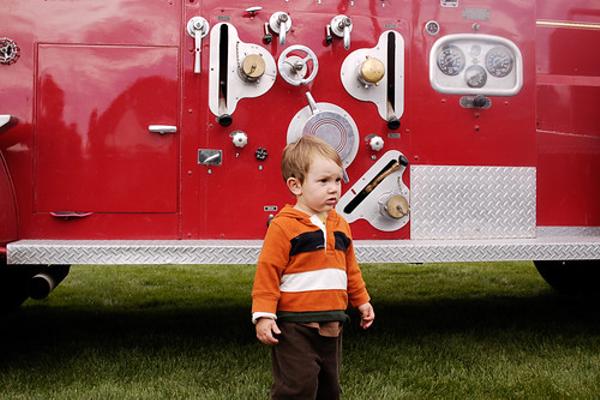
回答: お母さんが僕の名前を叫んで消防士さんたちが炎の中に入っていく・・・